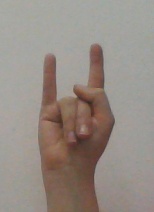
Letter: la